Describe the emotion expressed in this image:  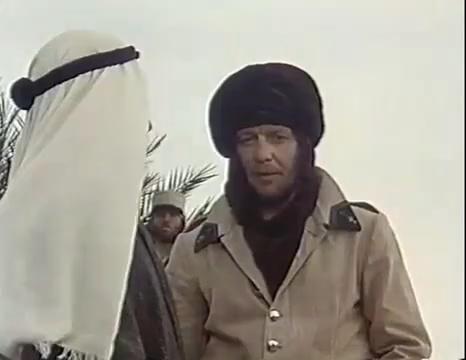
This person displays Suffering, valence and arousal with low intensity.